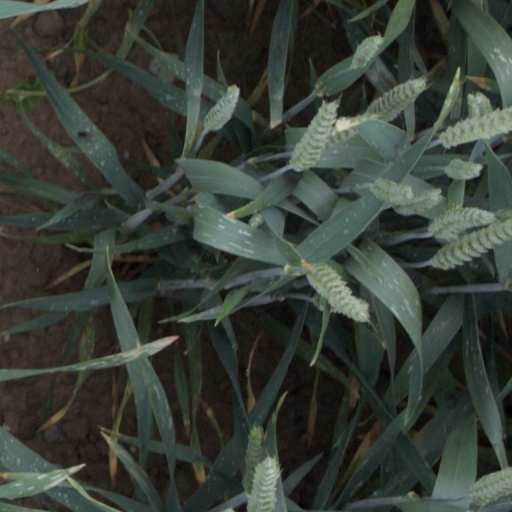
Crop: wheat